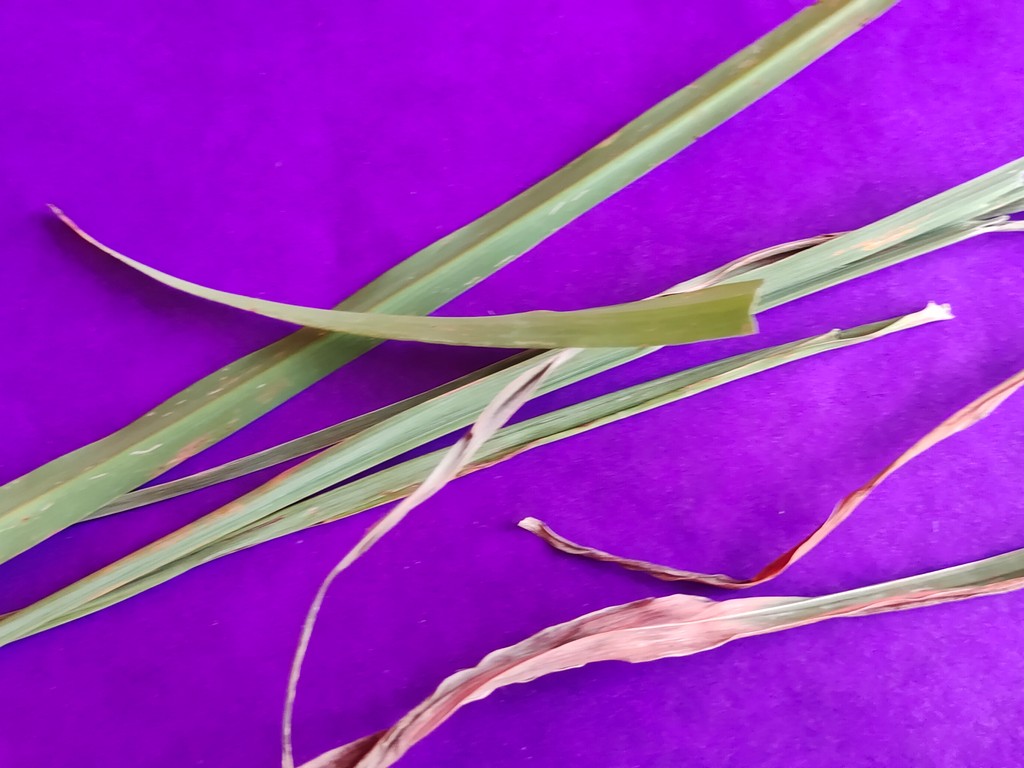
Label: Unhealthy